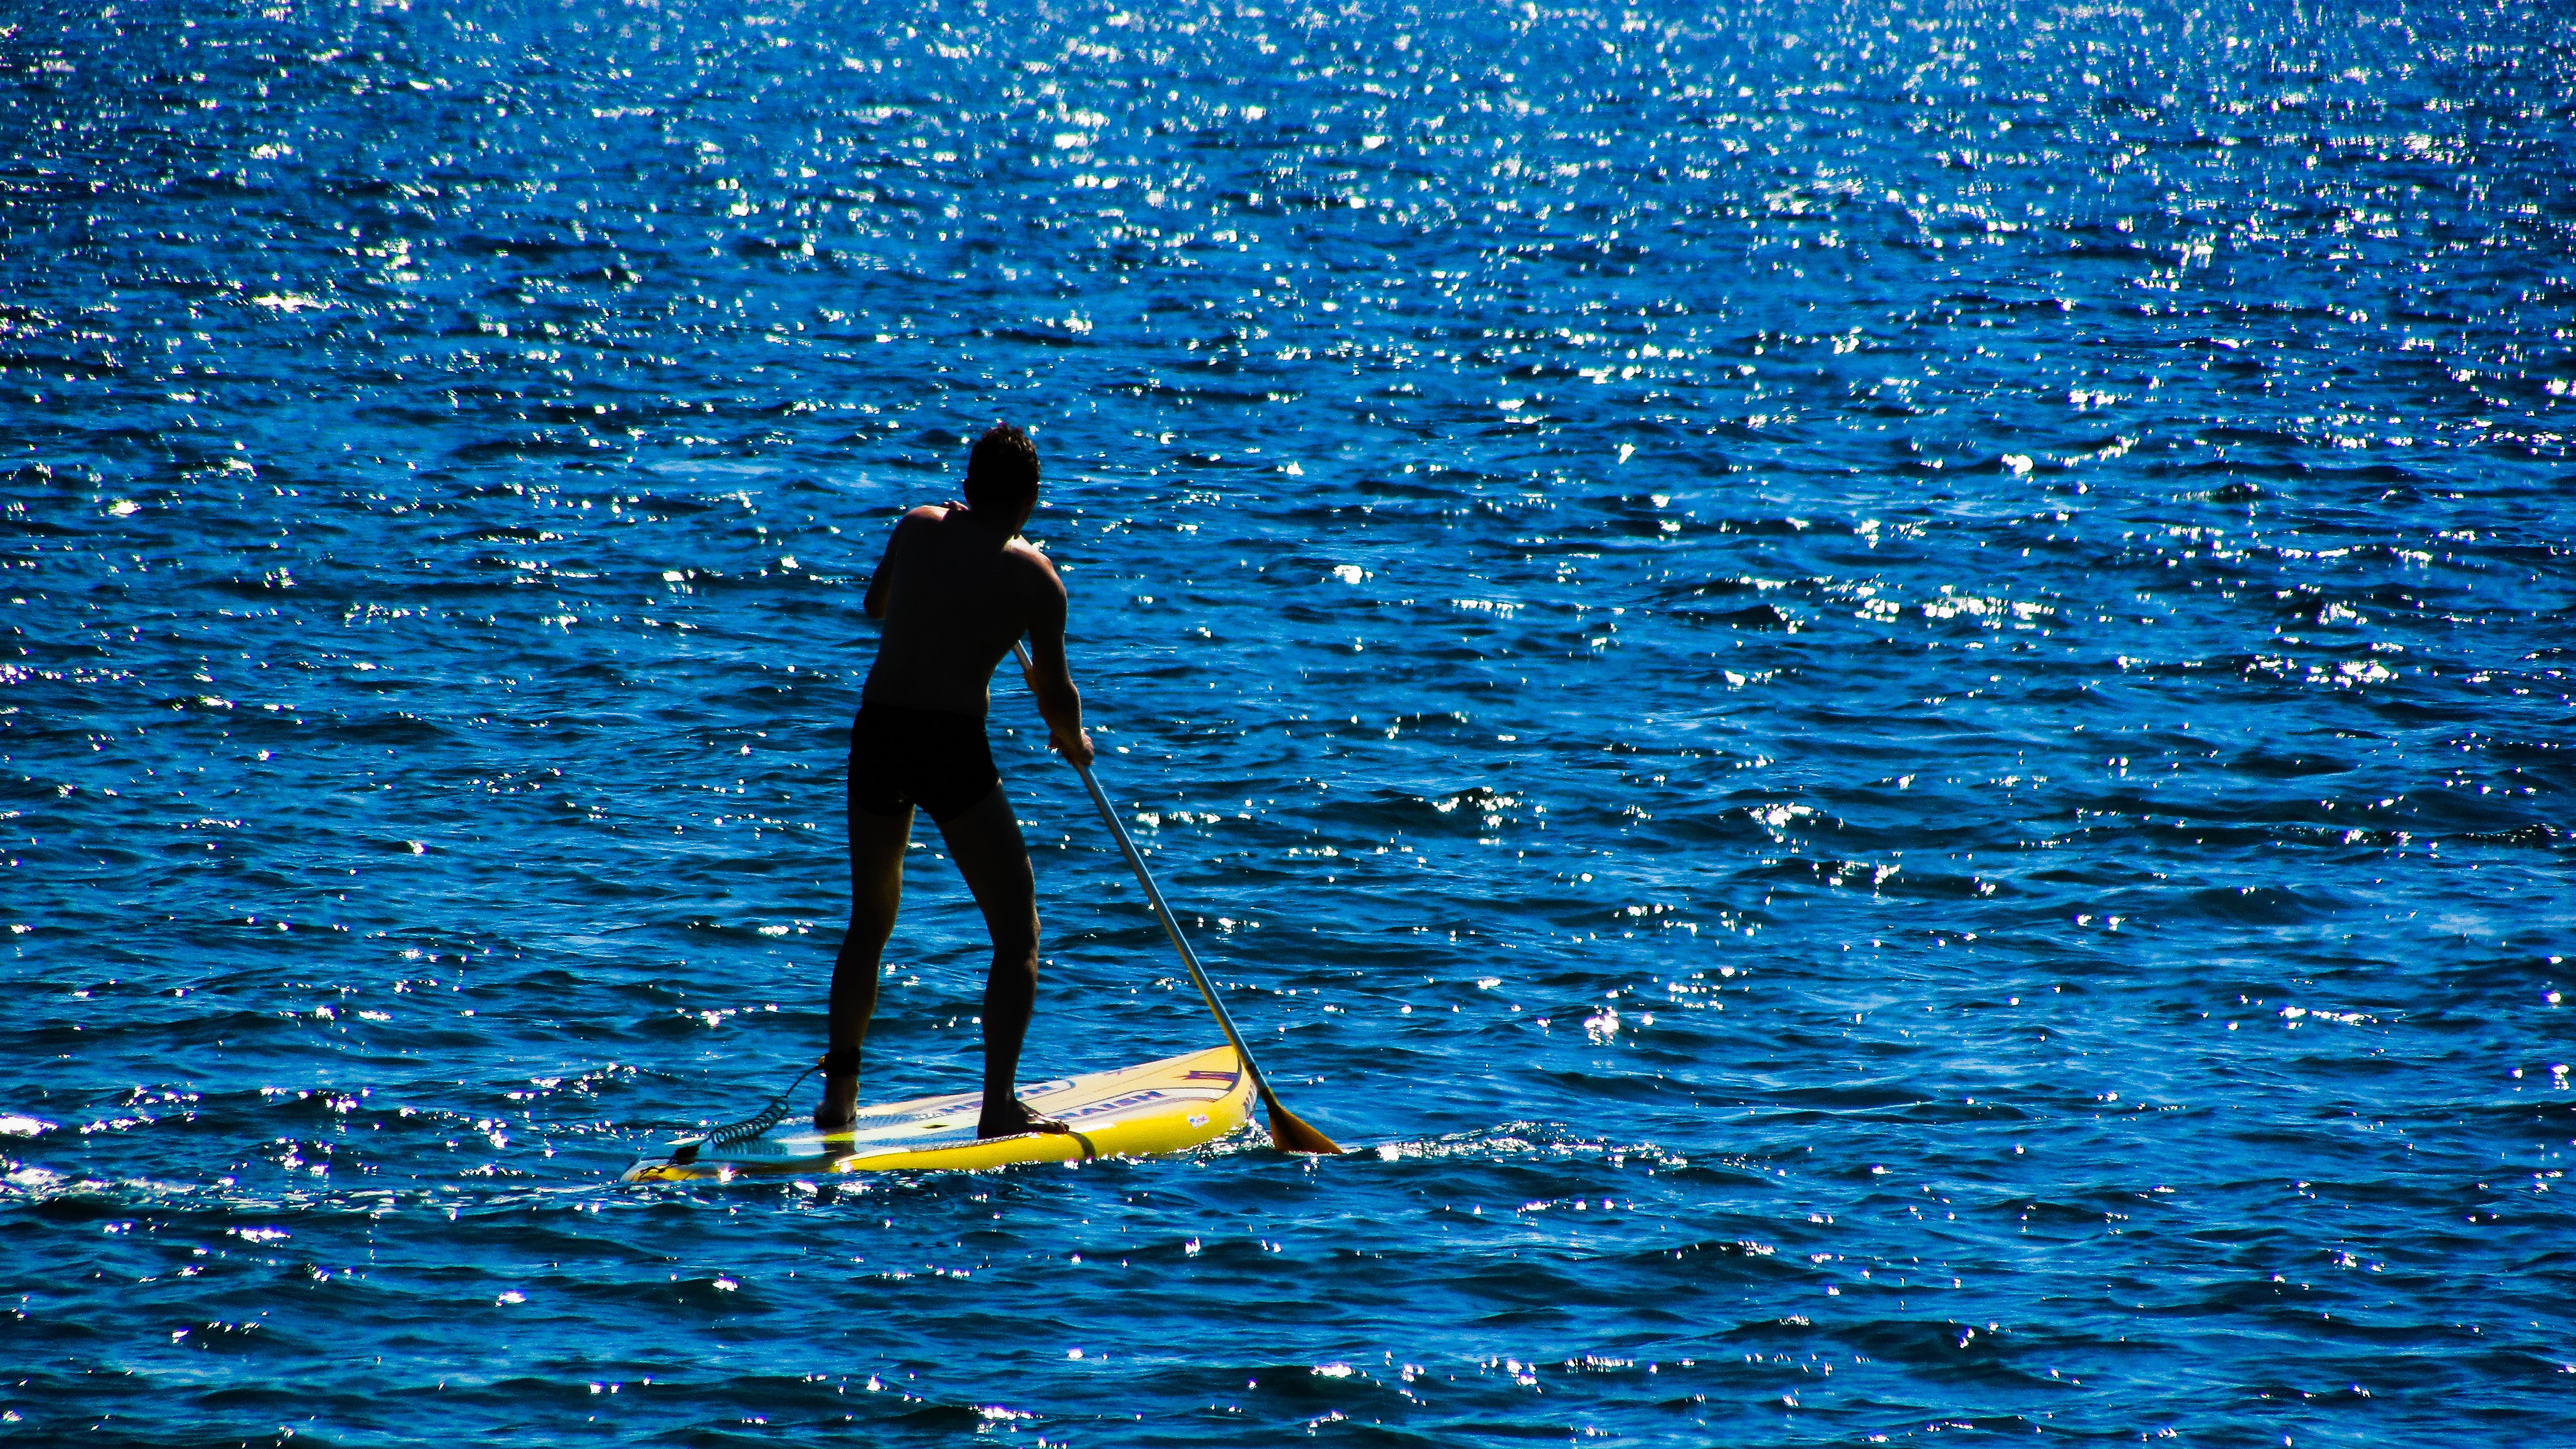
sea, water, ocean, board, sport, wave, surfer, recreation, surfing, paddle, sailing, surfboard, extreme sport, sports, boating, windsurfing, paddling, paddleboard, paddleboarding, water sport, wind wave, boardsport, surfing equipment and supplies, surface water sports